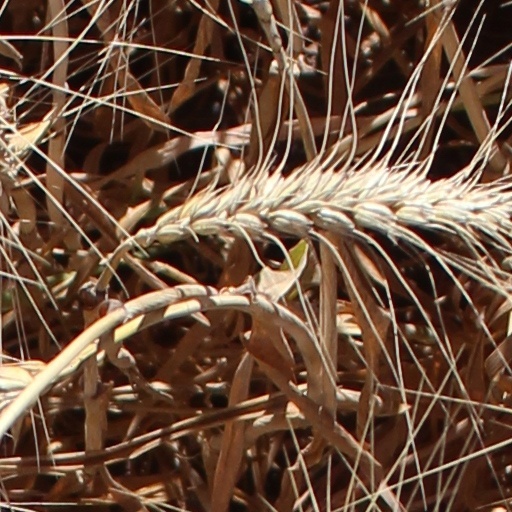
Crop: wheat